Molecular probe

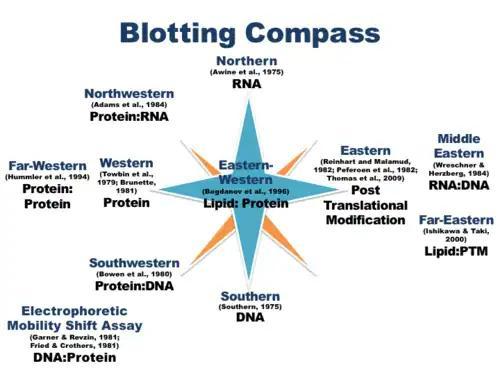
A compass of molecular probes

A molecular probe is a group of atoms or molecules used in molecular biology or chemistry to study the properties of other molecules or structures. If some measurable property of the molecular probe used changes when it interacts with the analyte (such as a change in absorbance), the interactions between the probe and the analyte can be studied. This makes it possible to indirectly study the properties of compounds and structures which may be hard to study directly.